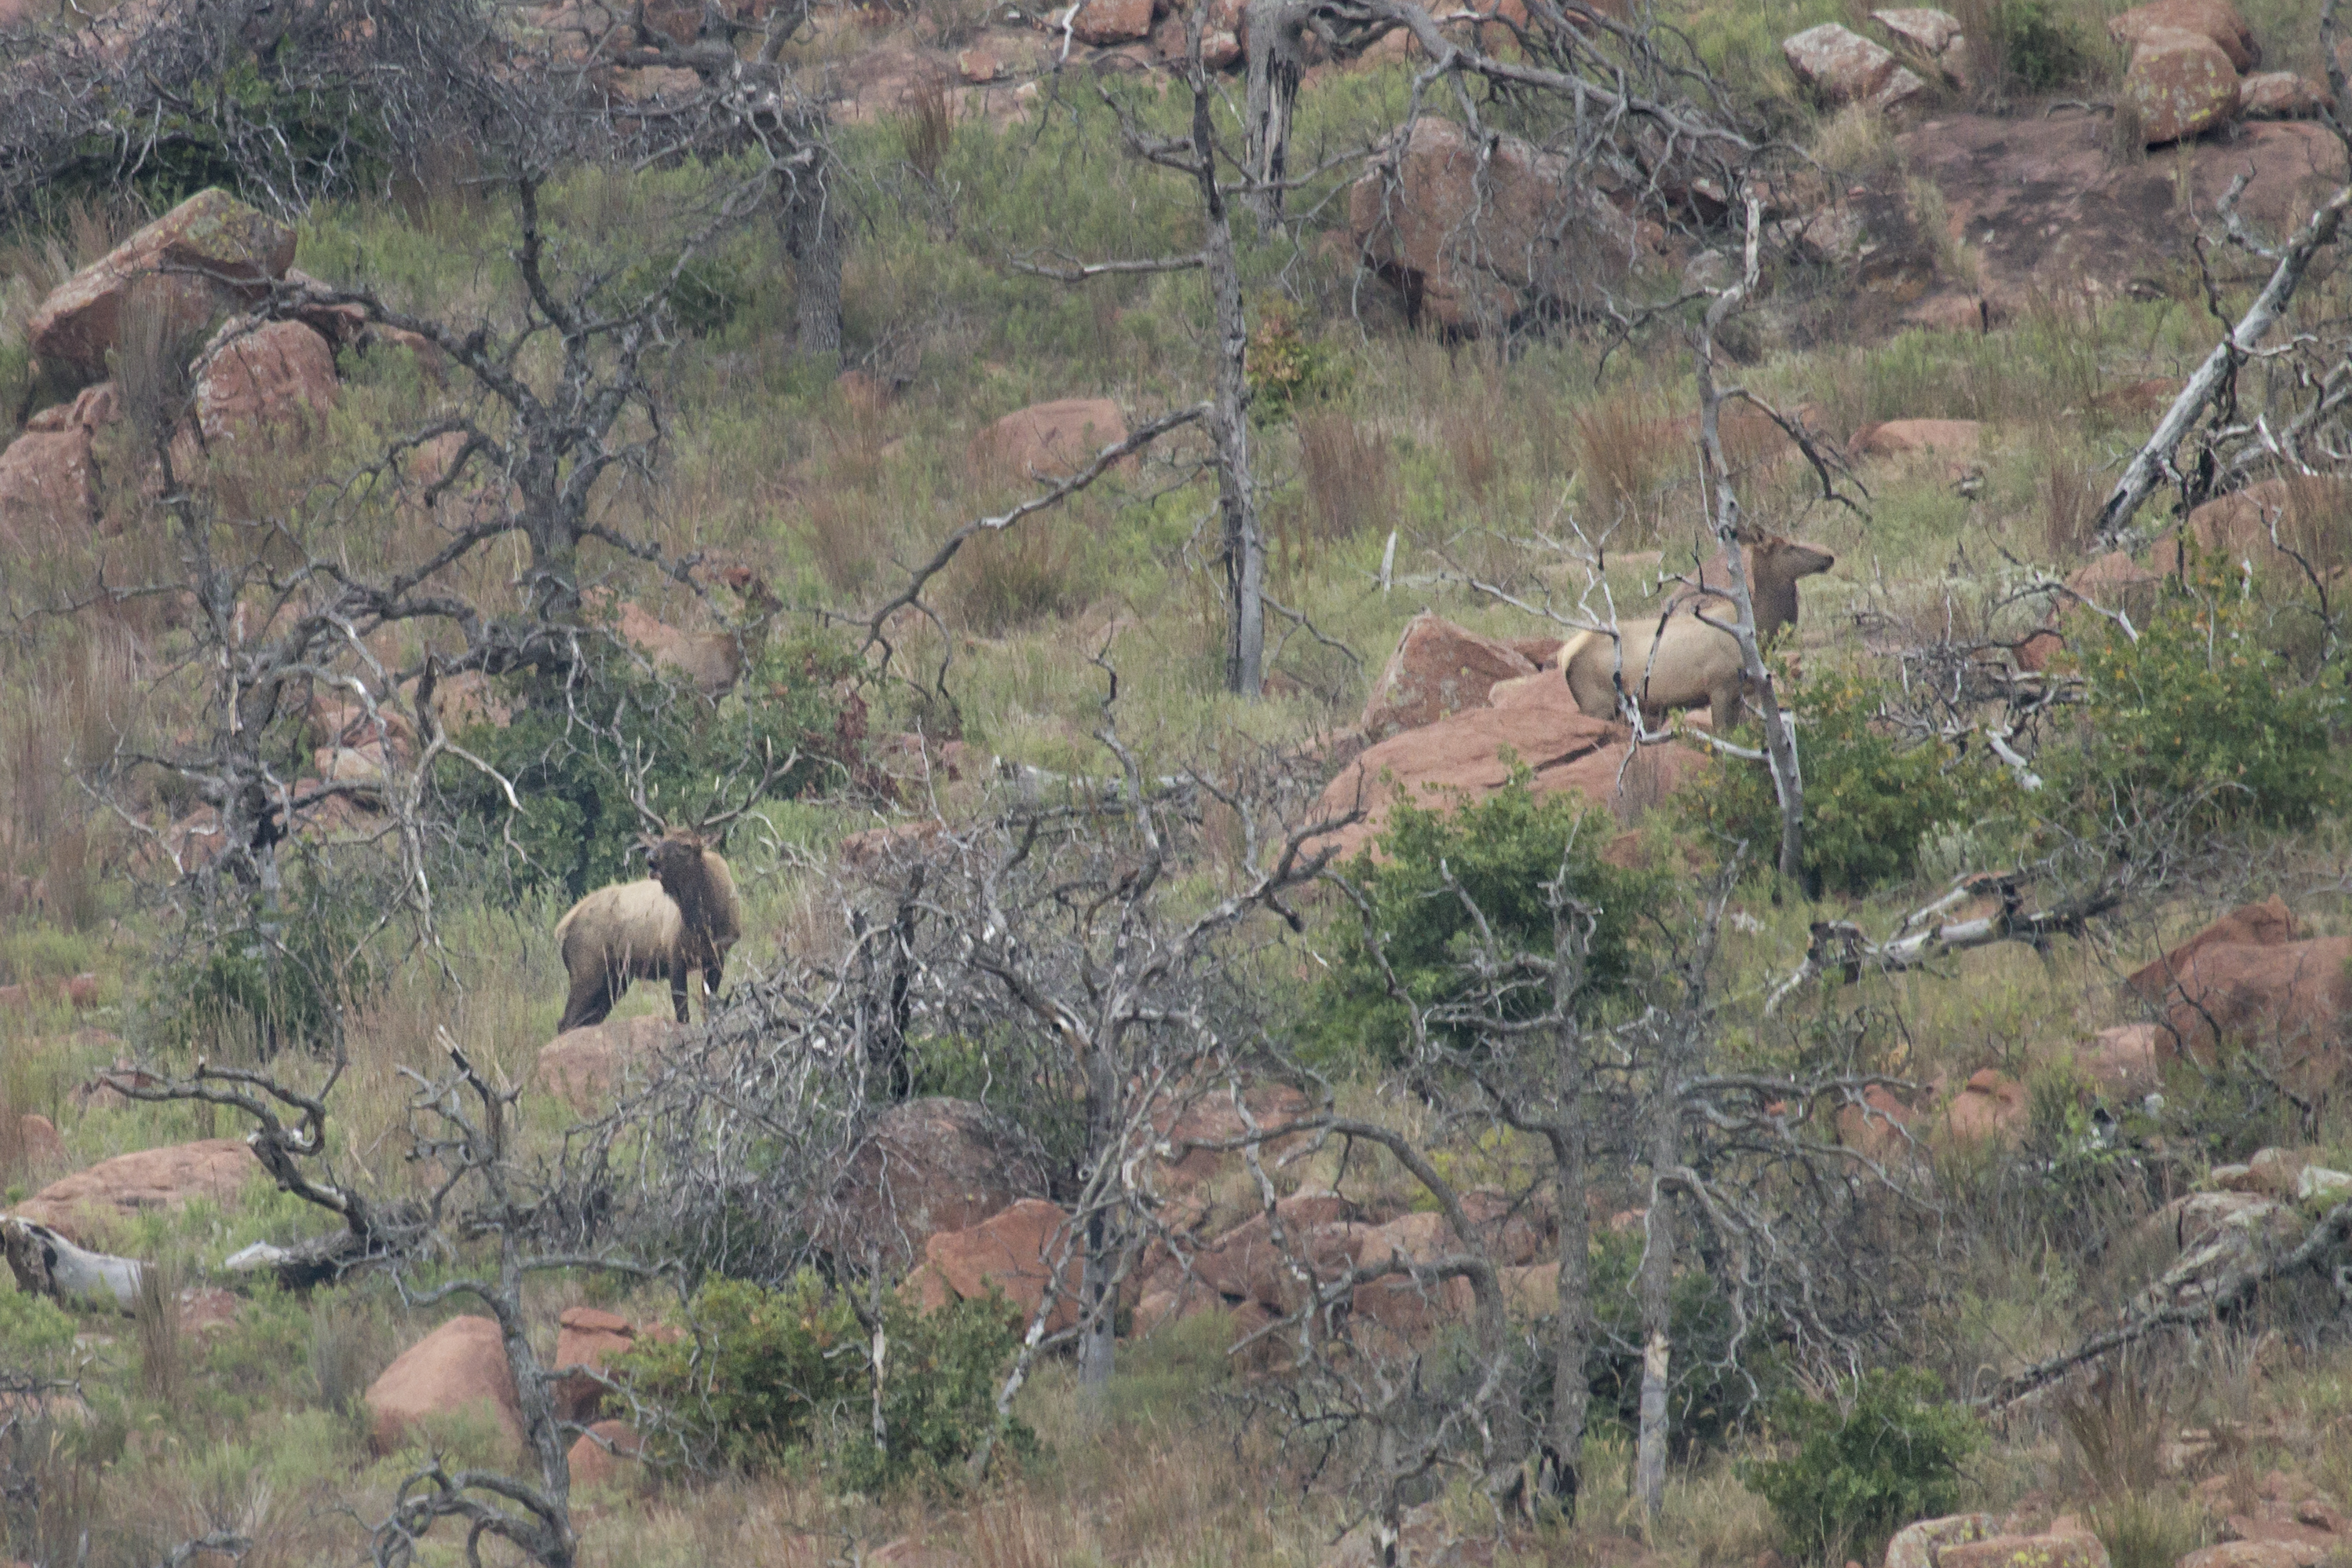
wilderness, adventure, wildlife, jungle, fauna, savanna, oklahoma, safari, ecosystem, elk, buglingelk, wichitamountains, bullelk